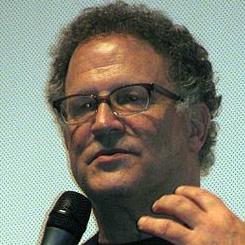
Age: 63